Cautionary tale

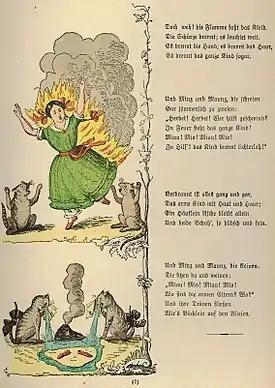
Illustration from "The Dreadful Story of Pauline and the Matches" from "Struwwelpeter", by Heinrich Hoffman, 1858.

A cautionary tale or moral tale is a tale told in folklore to warn its listener of a danger. There are three essential parts to a cautionary tale, though they can be introduced in a large variety of ways. First, a taboo or prohibition is stated: some act, location, or thing is said to be dangerous. Then, the narrative itself is told: someone disregarded the warning and performed the forbidden act. Finally, the violator comes to an unpleasant fate, which is frequently related in expansive and grisly detail.